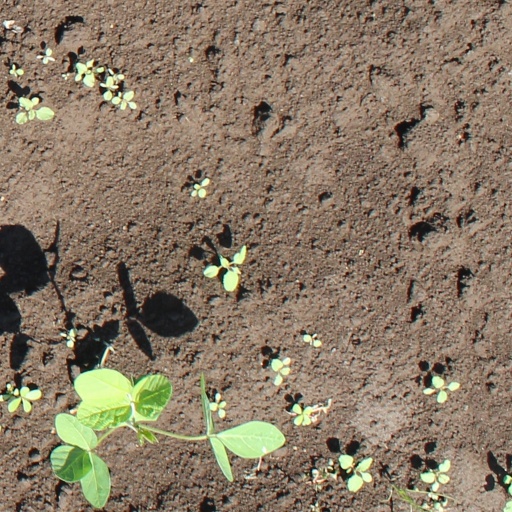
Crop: soybean